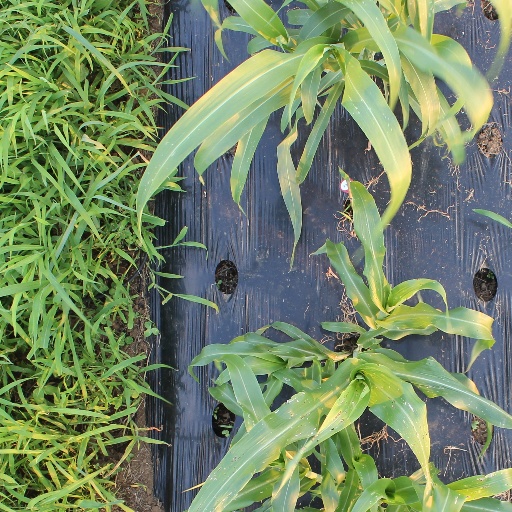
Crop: sorghum